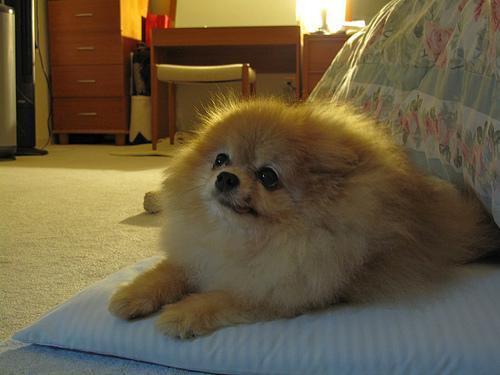
pomeranian